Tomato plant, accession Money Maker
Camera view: tilt-top (135 deg); turntable rotation: 90 degrees
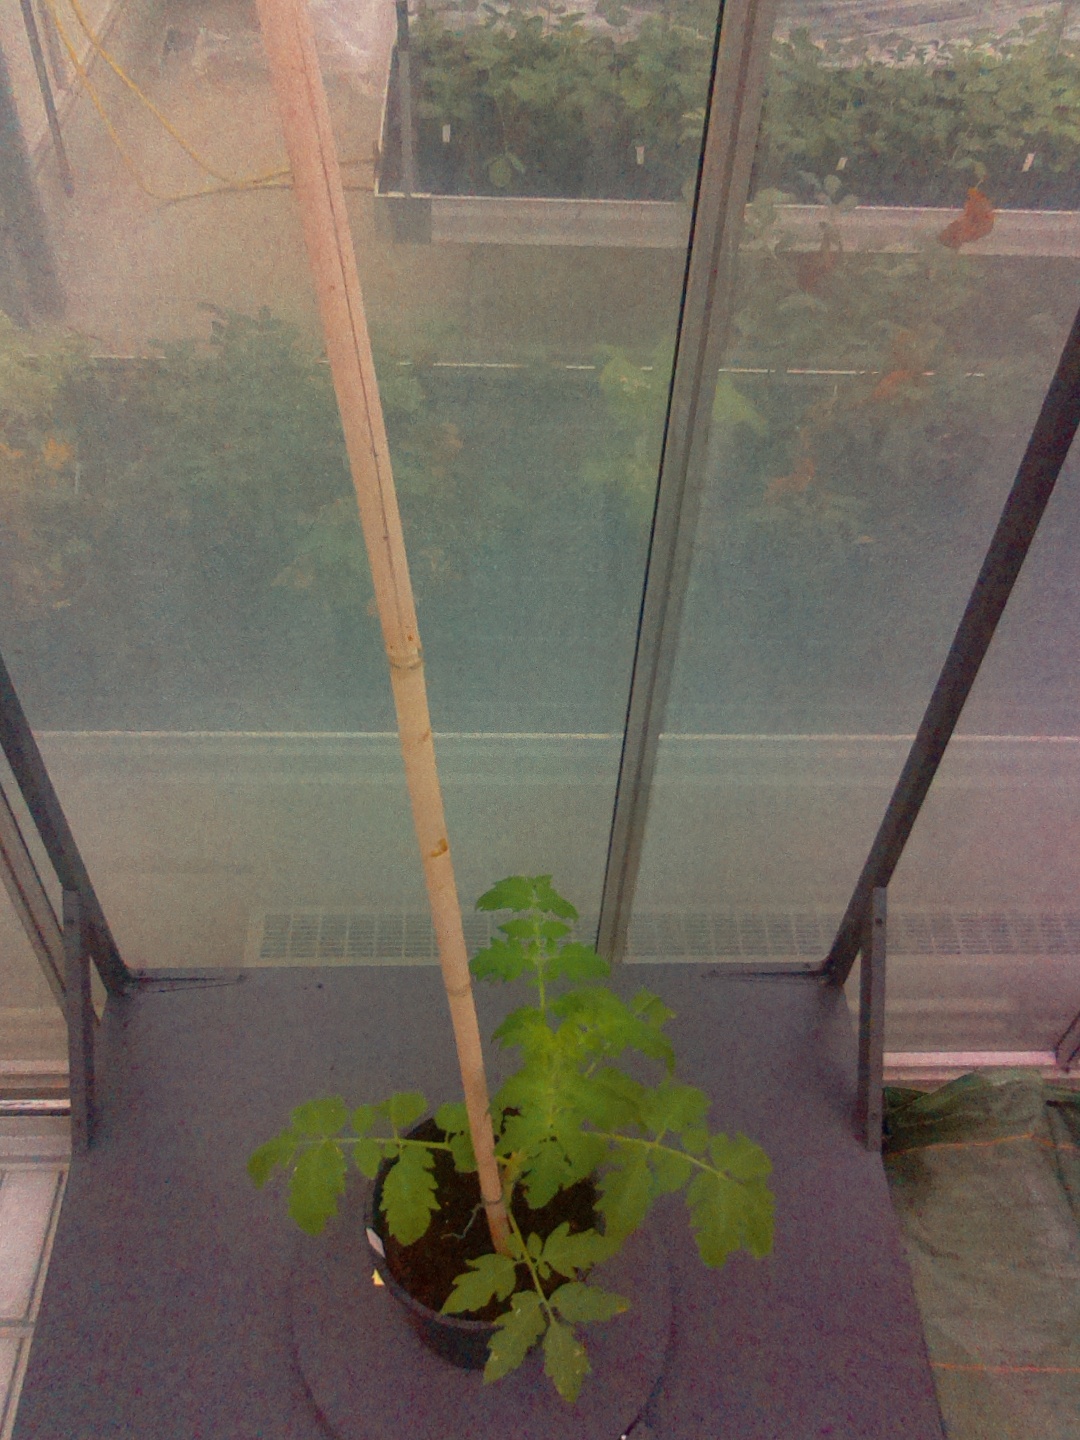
BBCH growth stage 13: 6 of true leaves visible